Udhavikku Varalaamaa

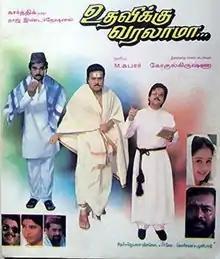
Poster

Udhavikku Varalaamaa is a 1998 Indian Tamil-language comedy film directed by Gokula Krishnan. The film stars Karthik, Devayani, Sangeetha and Anju Aravind, with Janagaraj, Pandiyan, Vadivukkarasi, Manivannan, Kovai Sarala and Jai Ganesh playing supporting roles. It was released on 16 January 1998 and failed at the box-office. This was Gokula Krishna's last film as director and continued as dialogue writer before his death in 2008 and also was his last collaboration with Karthik after "Poovarasan" and "Muthu Kaalai".